Kuru kulla

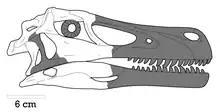
Reconstructed skull of the closely-related "Adasaurus"

The cranium is represented by the anterior part of the right premaxilla (in front of the nostril) and the posterior half of the right lacrimal bone. The premaxilla has only two dental alveoli preserved, but Napoli and colleagues stated that it likely had four premaxillary teeth, which is the condition seen in all toothed theropods. Several features on the surface of the bone are also preserved. The most prominent of these is a c-shaped groove which is anterior to the naris. A similar structure is present in the premaxillae of the related taxa "Tsaagan" and "Linheraptor", but it is much less pronounced in these genera.